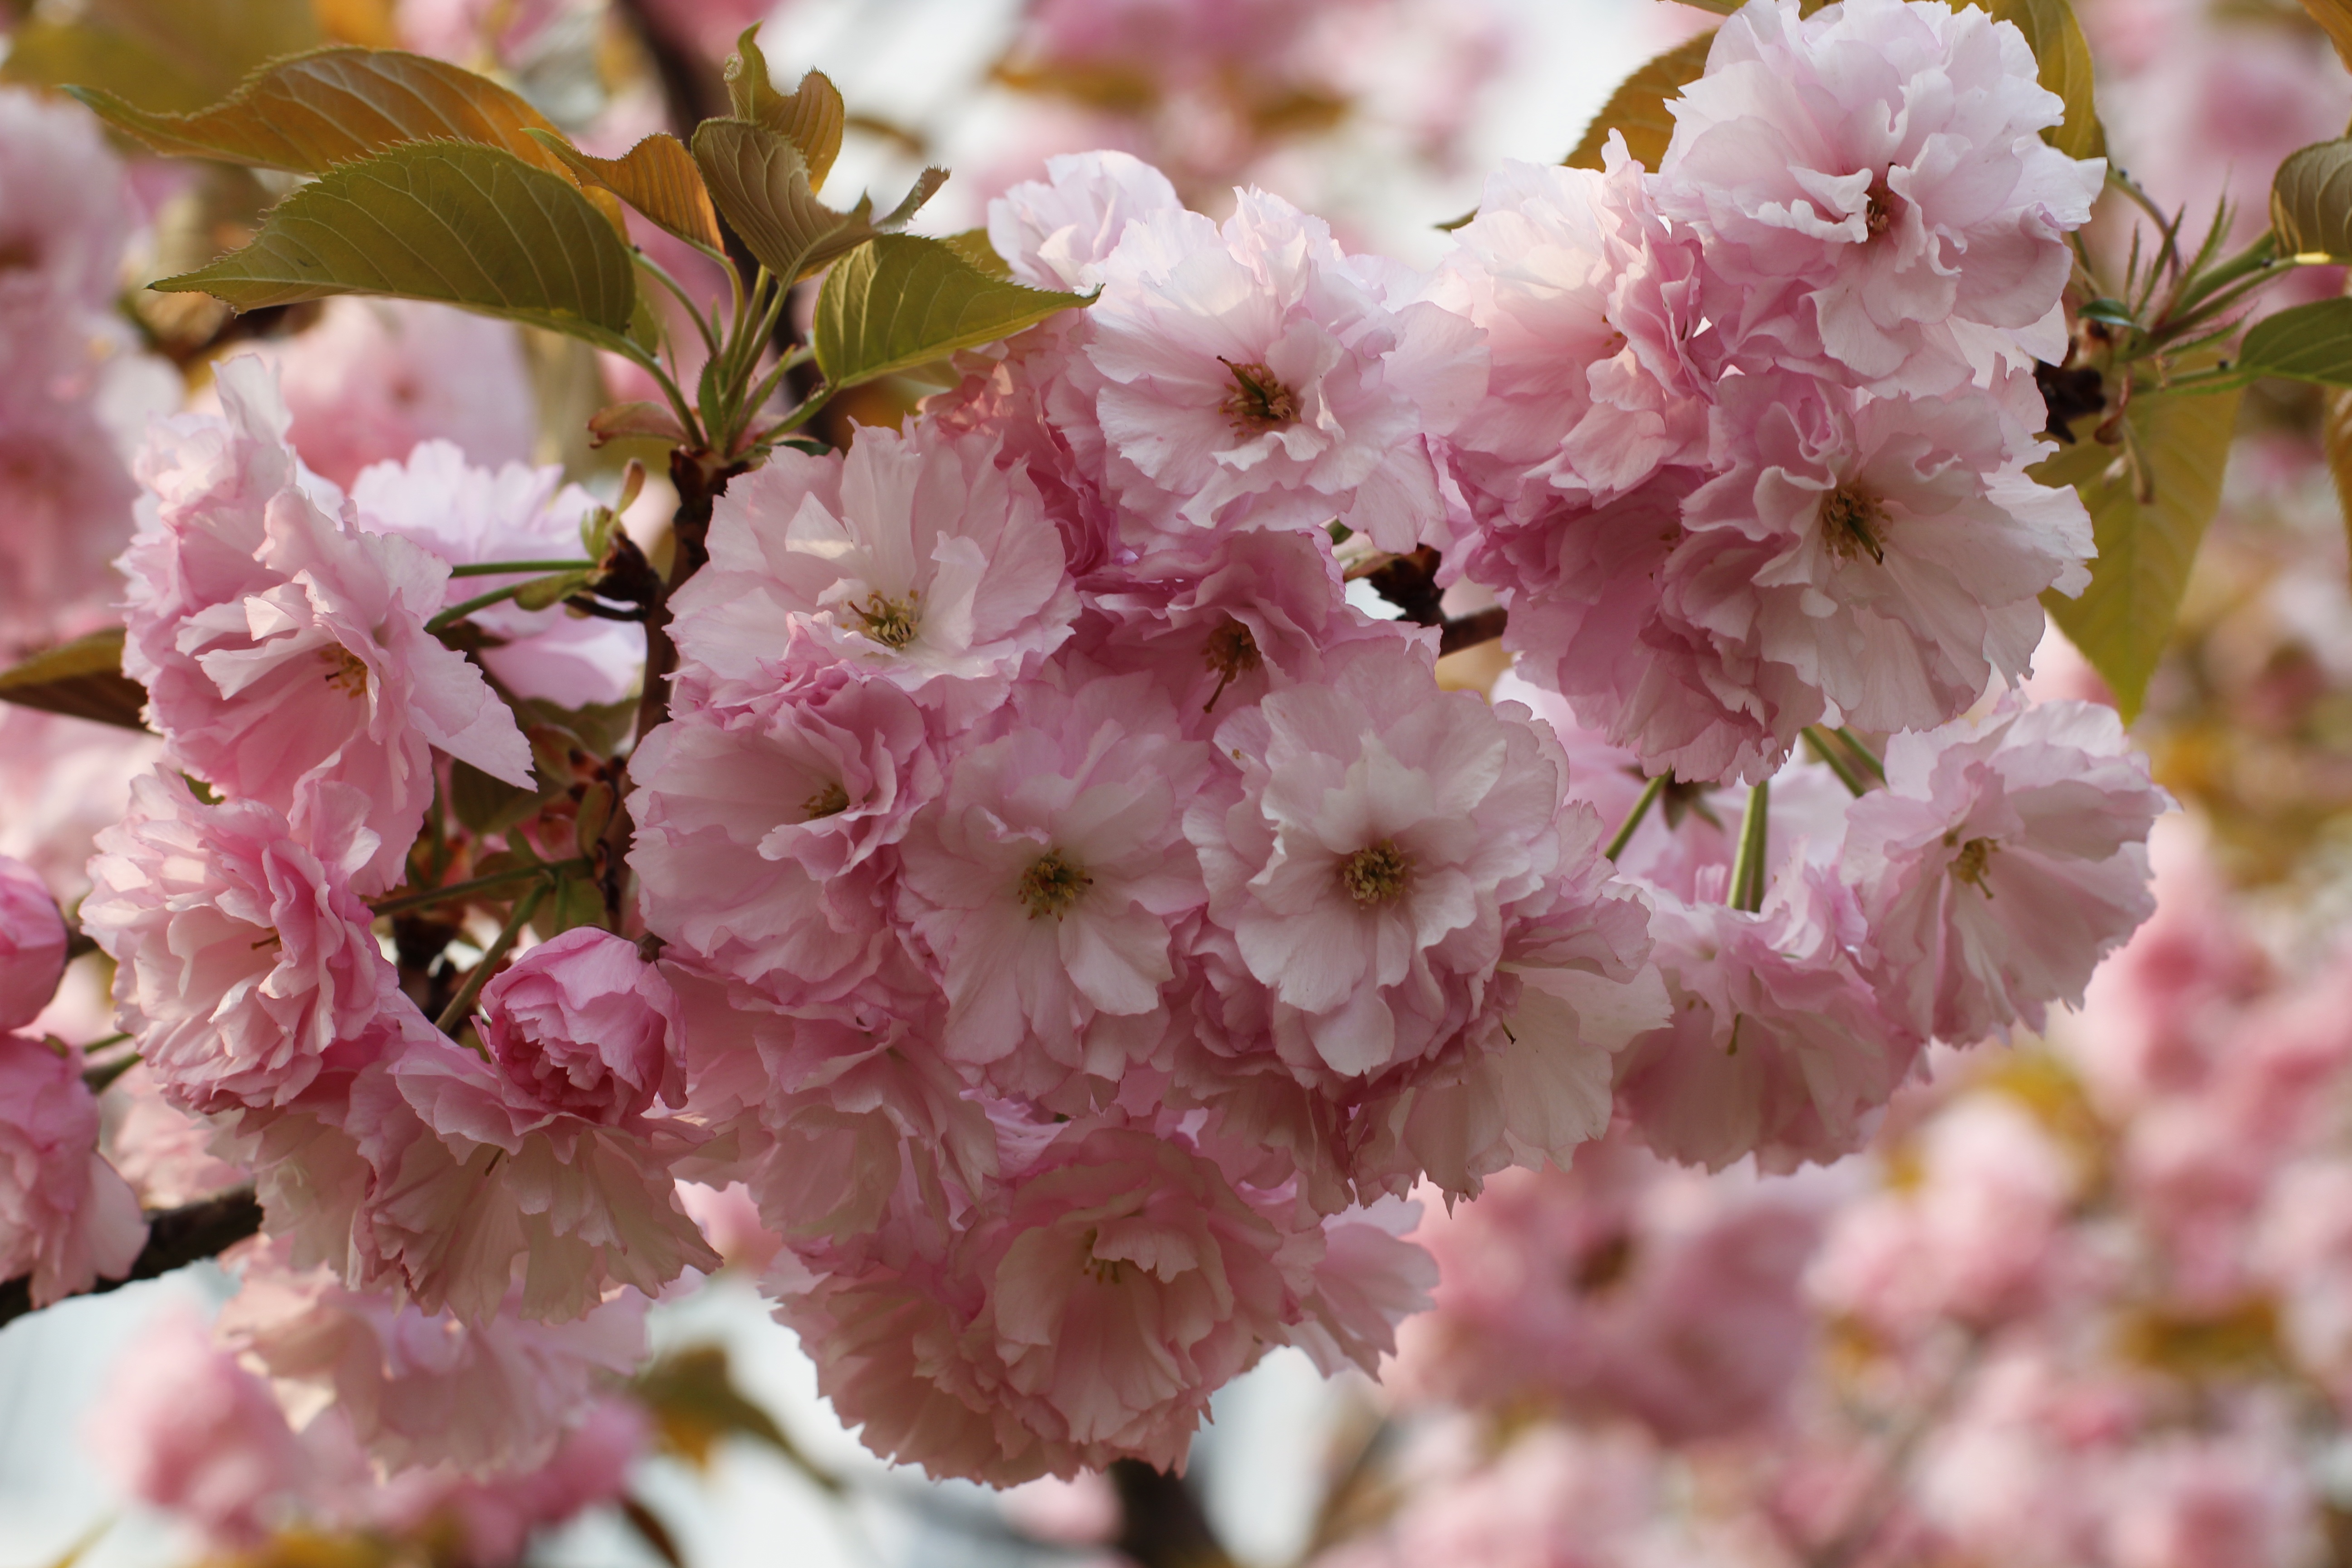
branch, blossom, plant, fruit, flower, petal, food, spring, produce, pink, cherry blossom, cherry, the scenery, flowering plant, rose family, campus officials micro, land plant